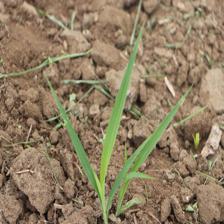
Label: Sorghum